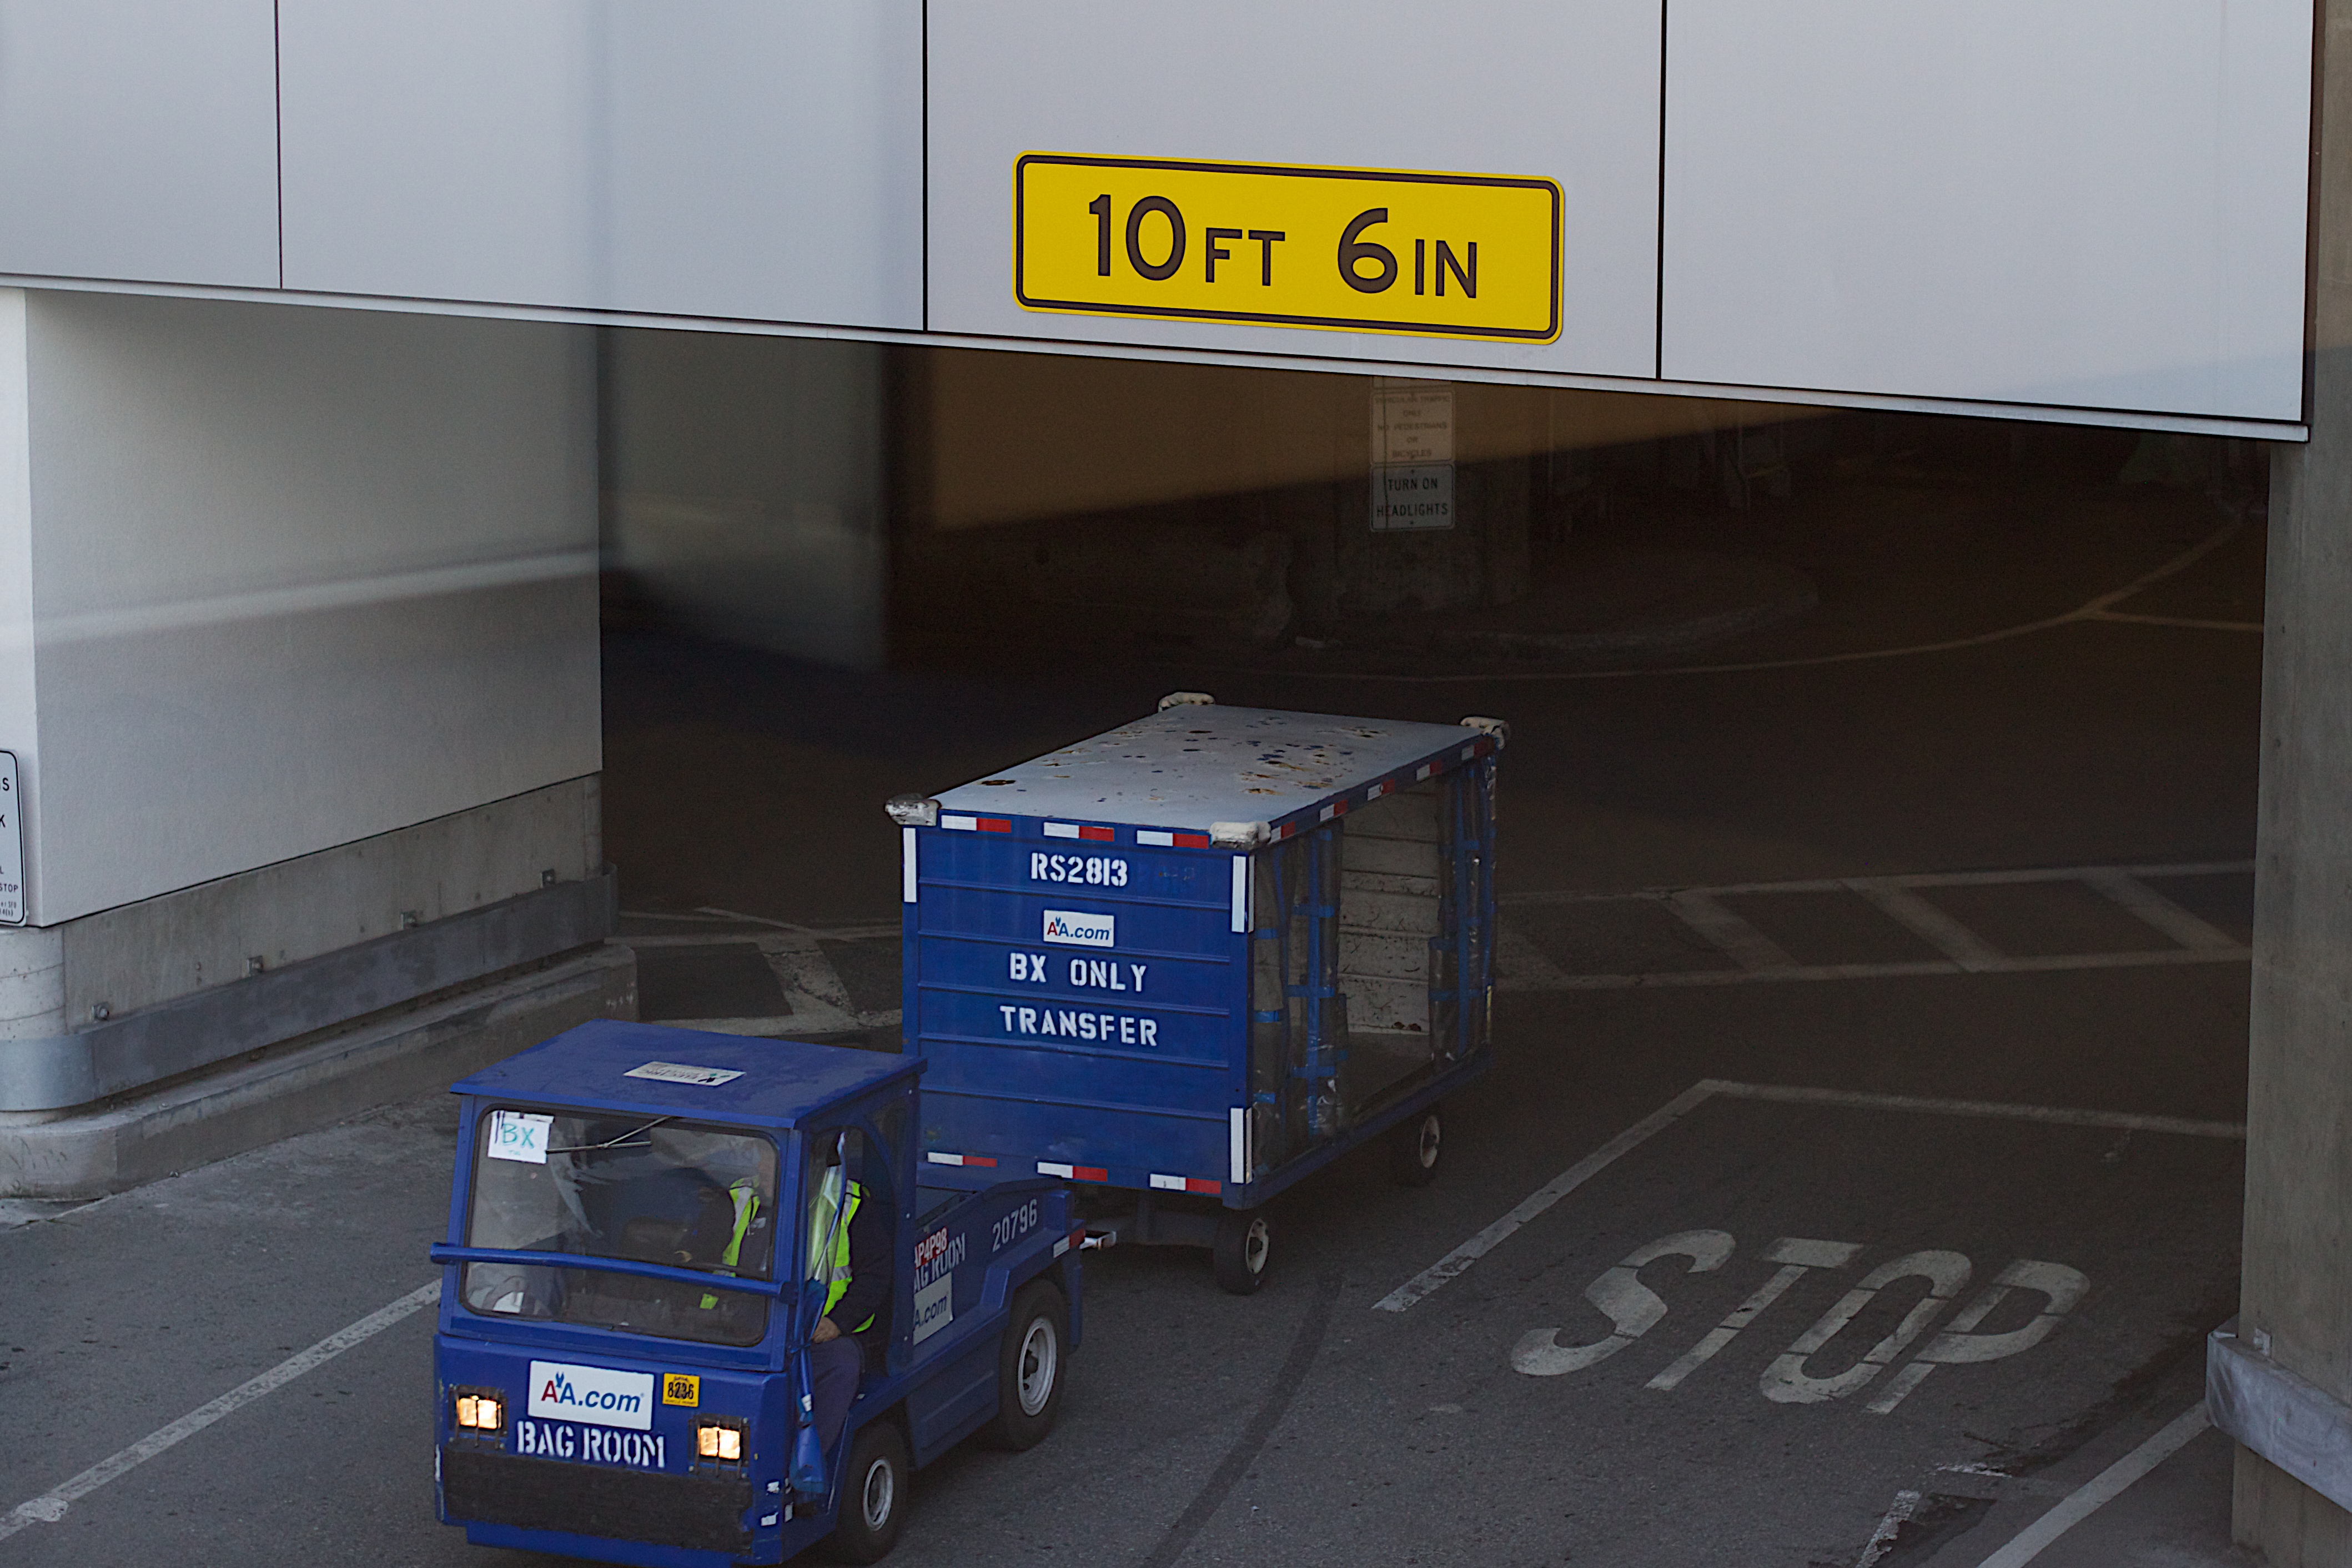
transport, vehicle, ds106, 106